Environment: real
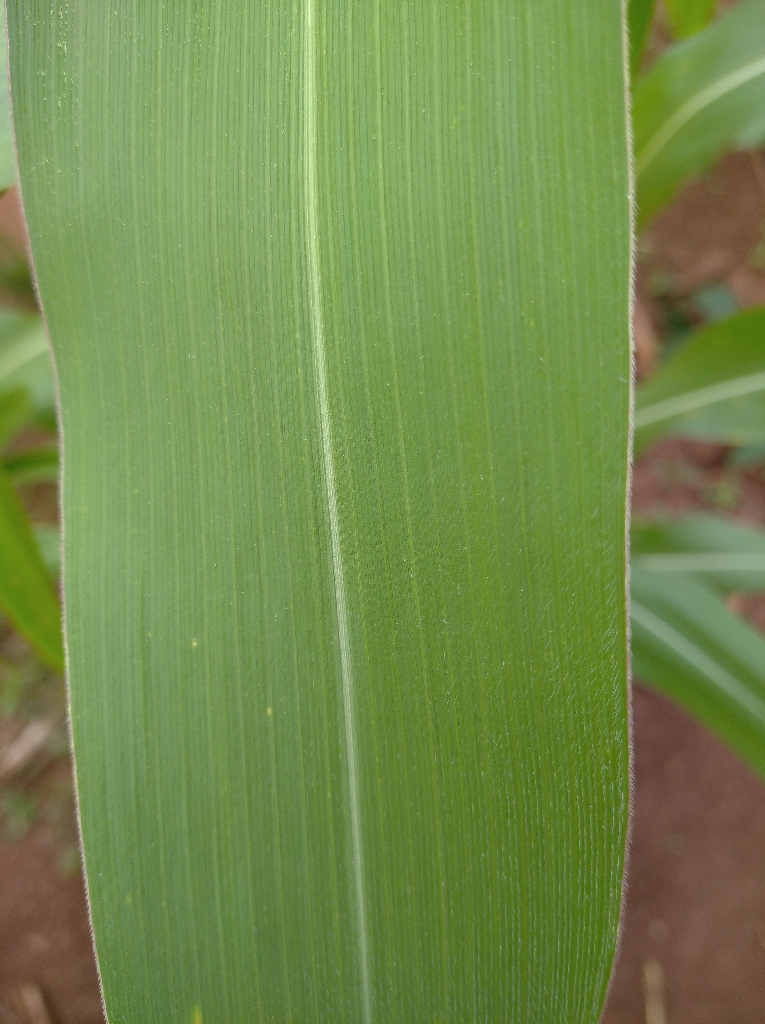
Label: healthy